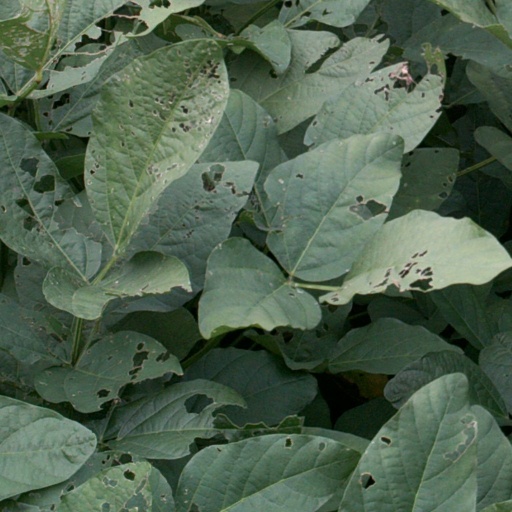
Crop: soybean